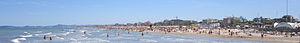
La Romagne est une région historique, géographique et linguistique de l'Italie septentrionale et centrale, qui forme, avec l'Émilie, la région italienne de l'Émilie-Romagne. La république de Saint-Marin et certaines communes des régions adjacentes de Toscane et des Marches sont considérées comme faisant traditionnellement partie de la Romagne. La Romagne n'a pas de capitale administrative propre, la ville la plus peuplée du territoire est Ravenne.